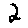
Label: 2